SAS: Secure Tomorrow

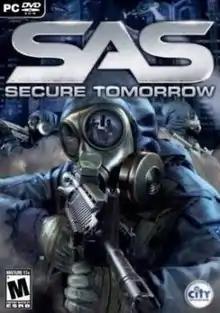

SAS: Secure Tomorrow is a tactical first-person shooter video game for Microsoft Windows, developed and published by Polish company City Interactive in 2008. The game utilizes Jupiter EX engine.